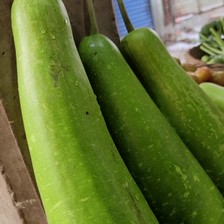
Label: others